Shoreham Redoubt

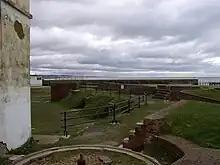
Shoreham Fort Gun Platform

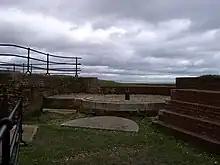
Shoreham Fort Gun Emplacement

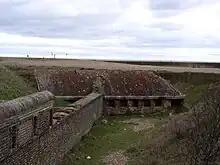
Shoreham Fort central Caponier

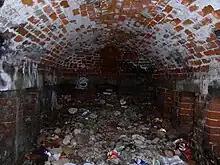
Shoreham Fort - inside Caponier

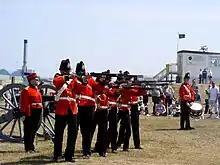
Military re-enactment at Shoreham Fort on 4 June 2011

The fort consisted of a gun platform 15 ft (4.6m) above sea level and was in the shape of a lunette, that is a straight sided crescent. The gun platform and ramparts were surrounded by a ditch, with a Carnot wall running along its centre, designed to halt attackers attempting to cross the ditch. The wall itself had loopholes for defenders to fire through. Instead of the open bastions at the Littlehampton fort, Shoreham had a caponier with a brick roof at each of the three angles of the walls. This meant that riflemen could fire along the walls at besiegers in the ditch. The central caponier straddled the ditch and was connected to the fort by a tunnel under the gun platform and ramparts. The east and west caponiers doubled as latrines. A barrack block at the rear had room for 38 men. The fort was armed with six 68-pounder guns on traversing platforms.